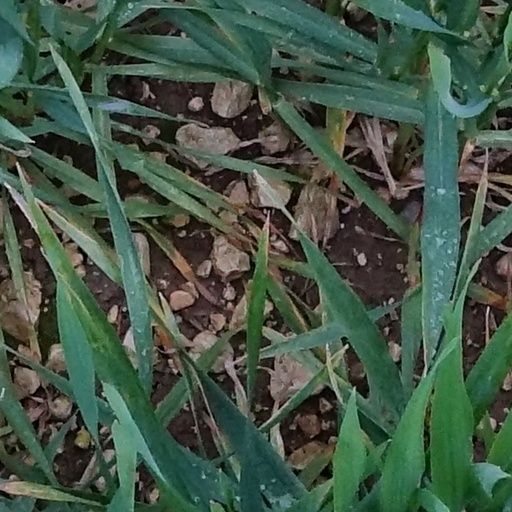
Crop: wheat